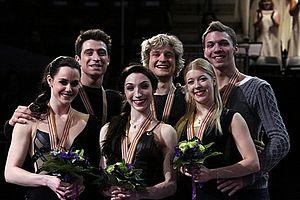
Les Championnats du monde de patinage artistique 2013 ont eu lieu du 14 au 17 mars 2013 à London au Canada. C'est la première fois que la ville de l'Ontario organise les mondiaux de patinage.